Wilfred Eade Agar

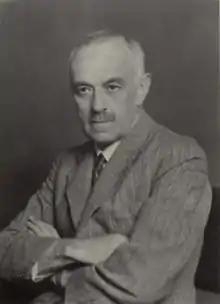
Agar in May 1935.

Wilfred Eade Agar (27 April 1882 – 14 July 1951) was an Anglo-Australian zoologist.